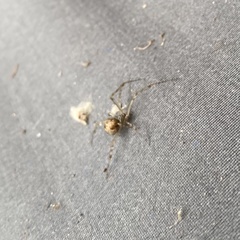
Species: Parasteatoda_tepidariorum